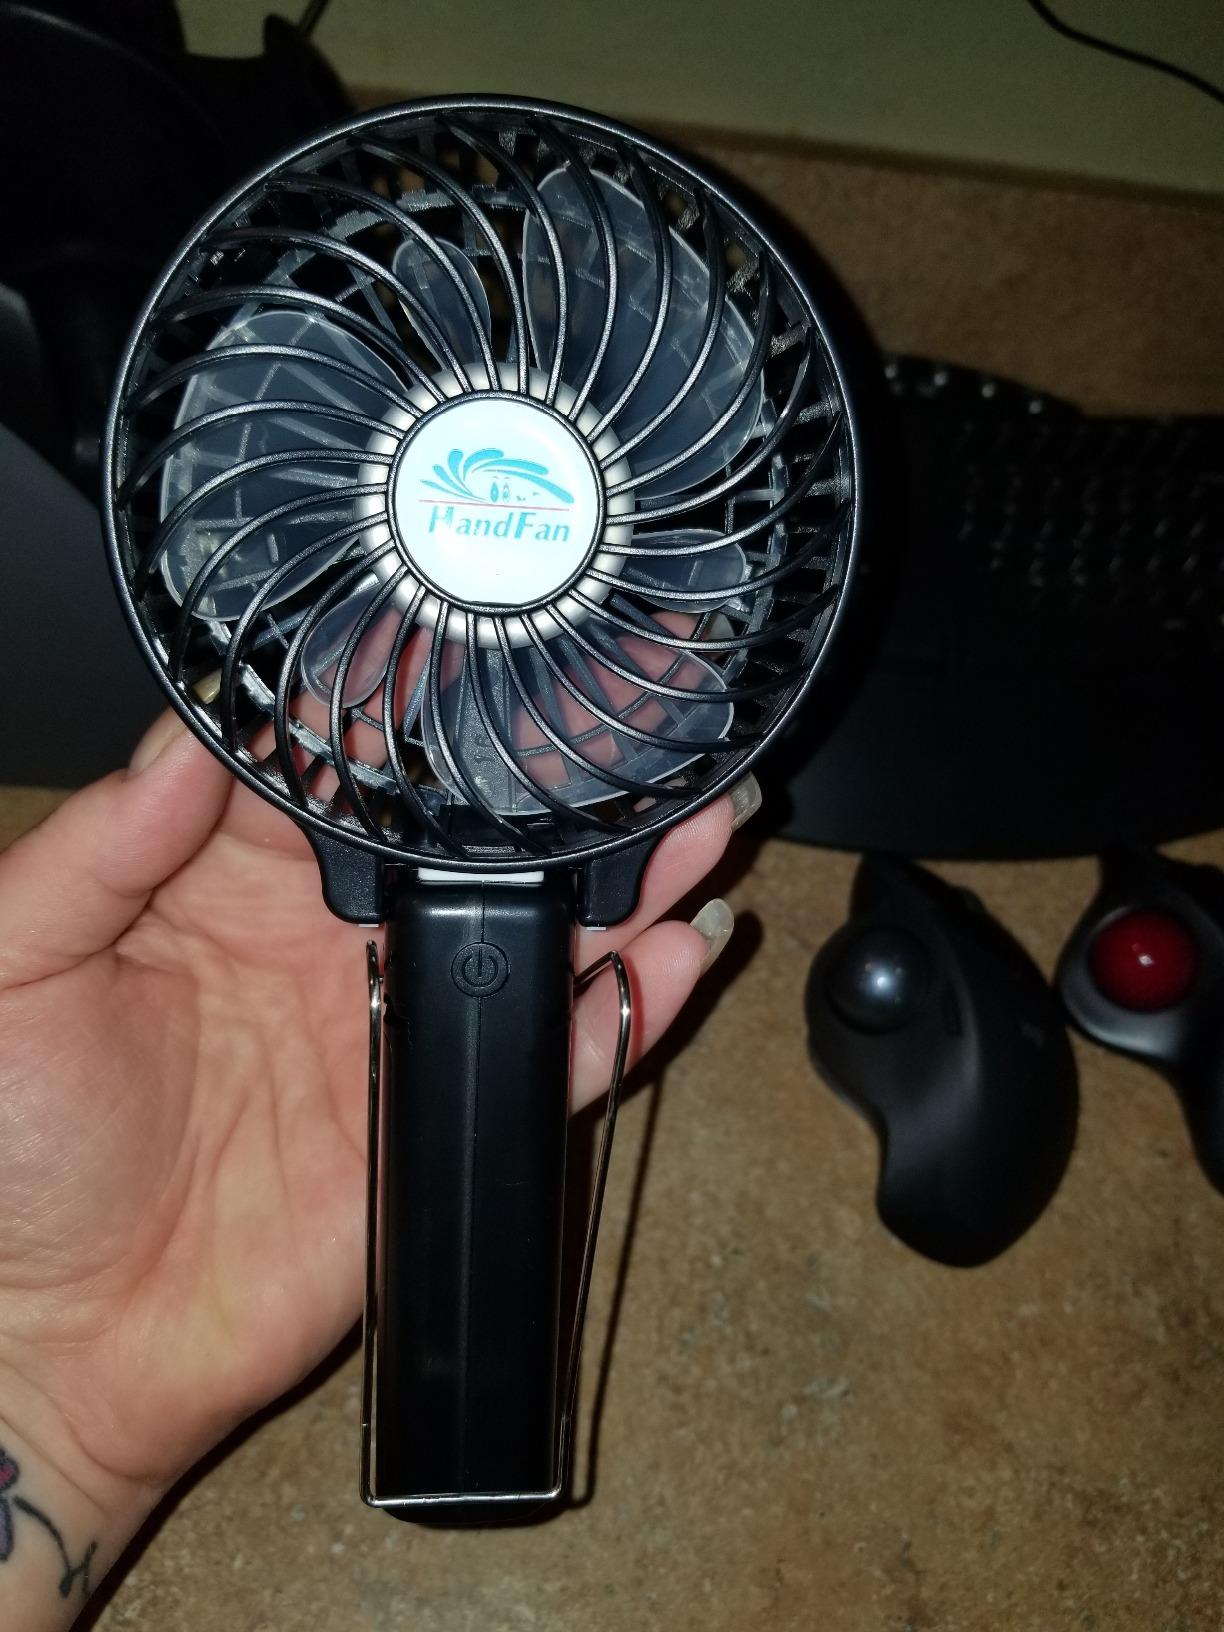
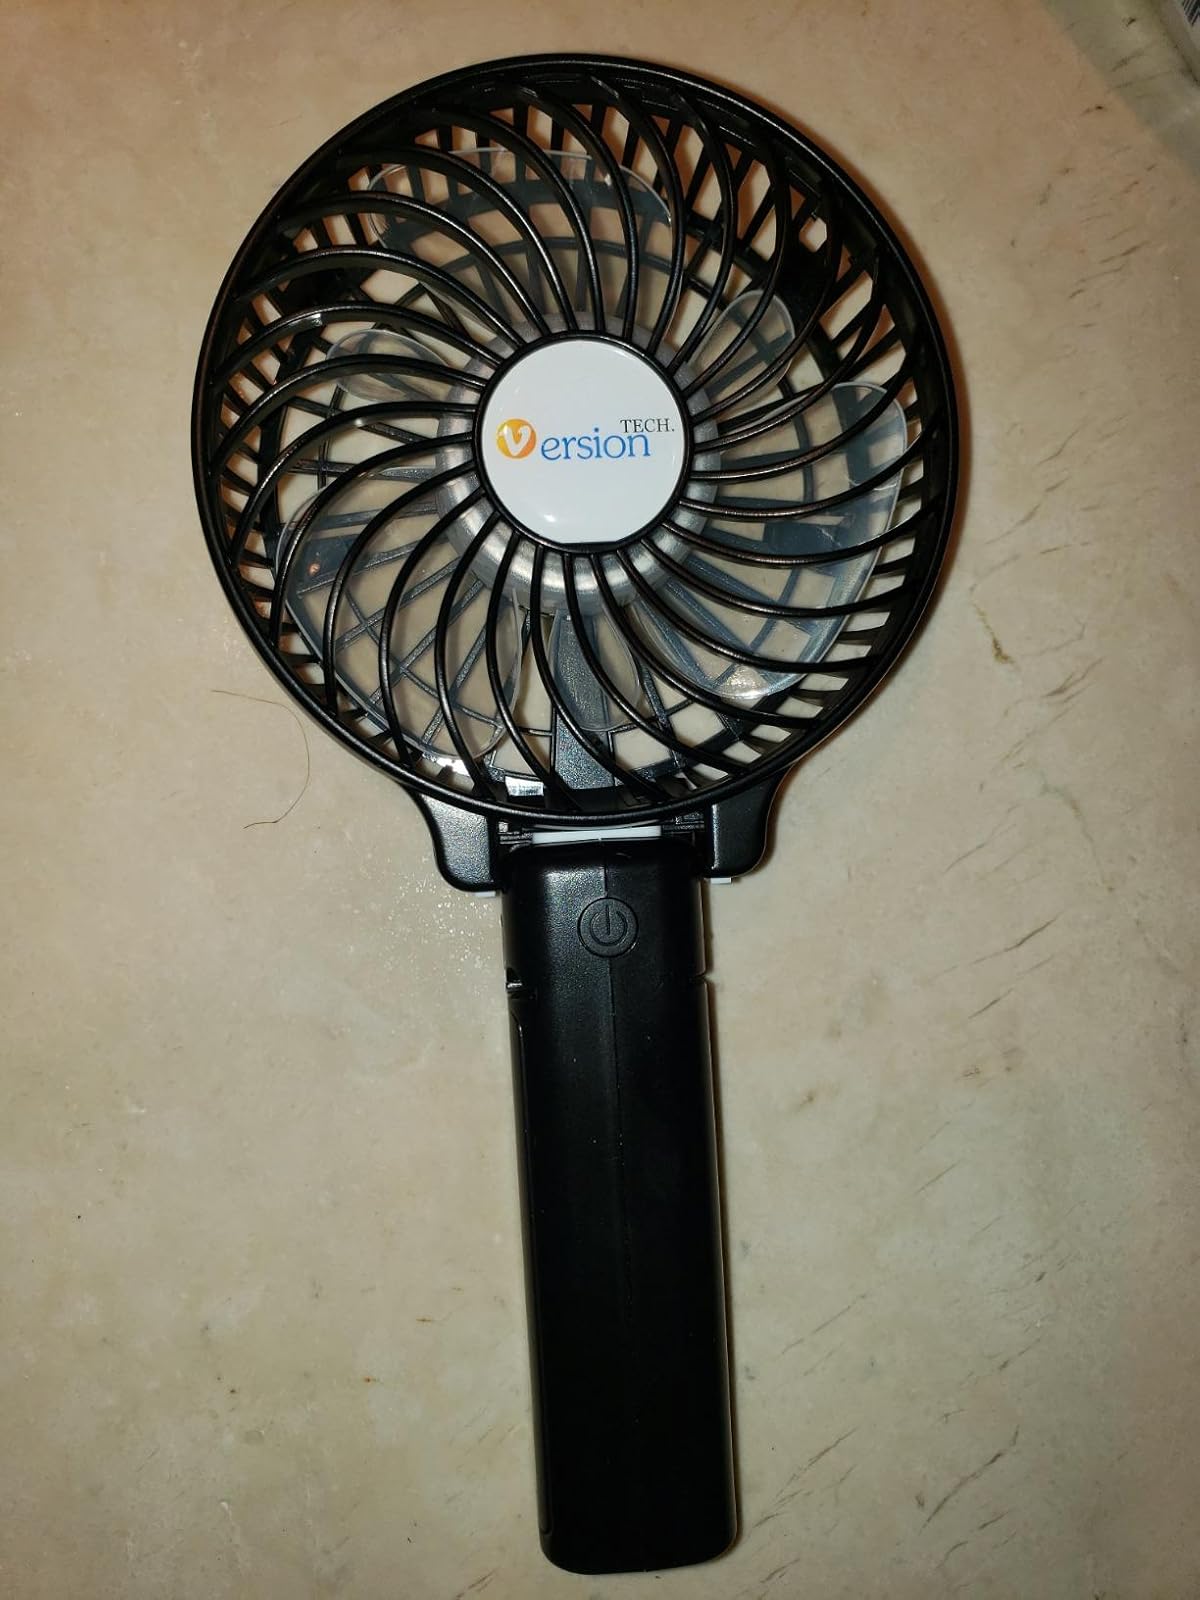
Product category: fan
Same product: yes